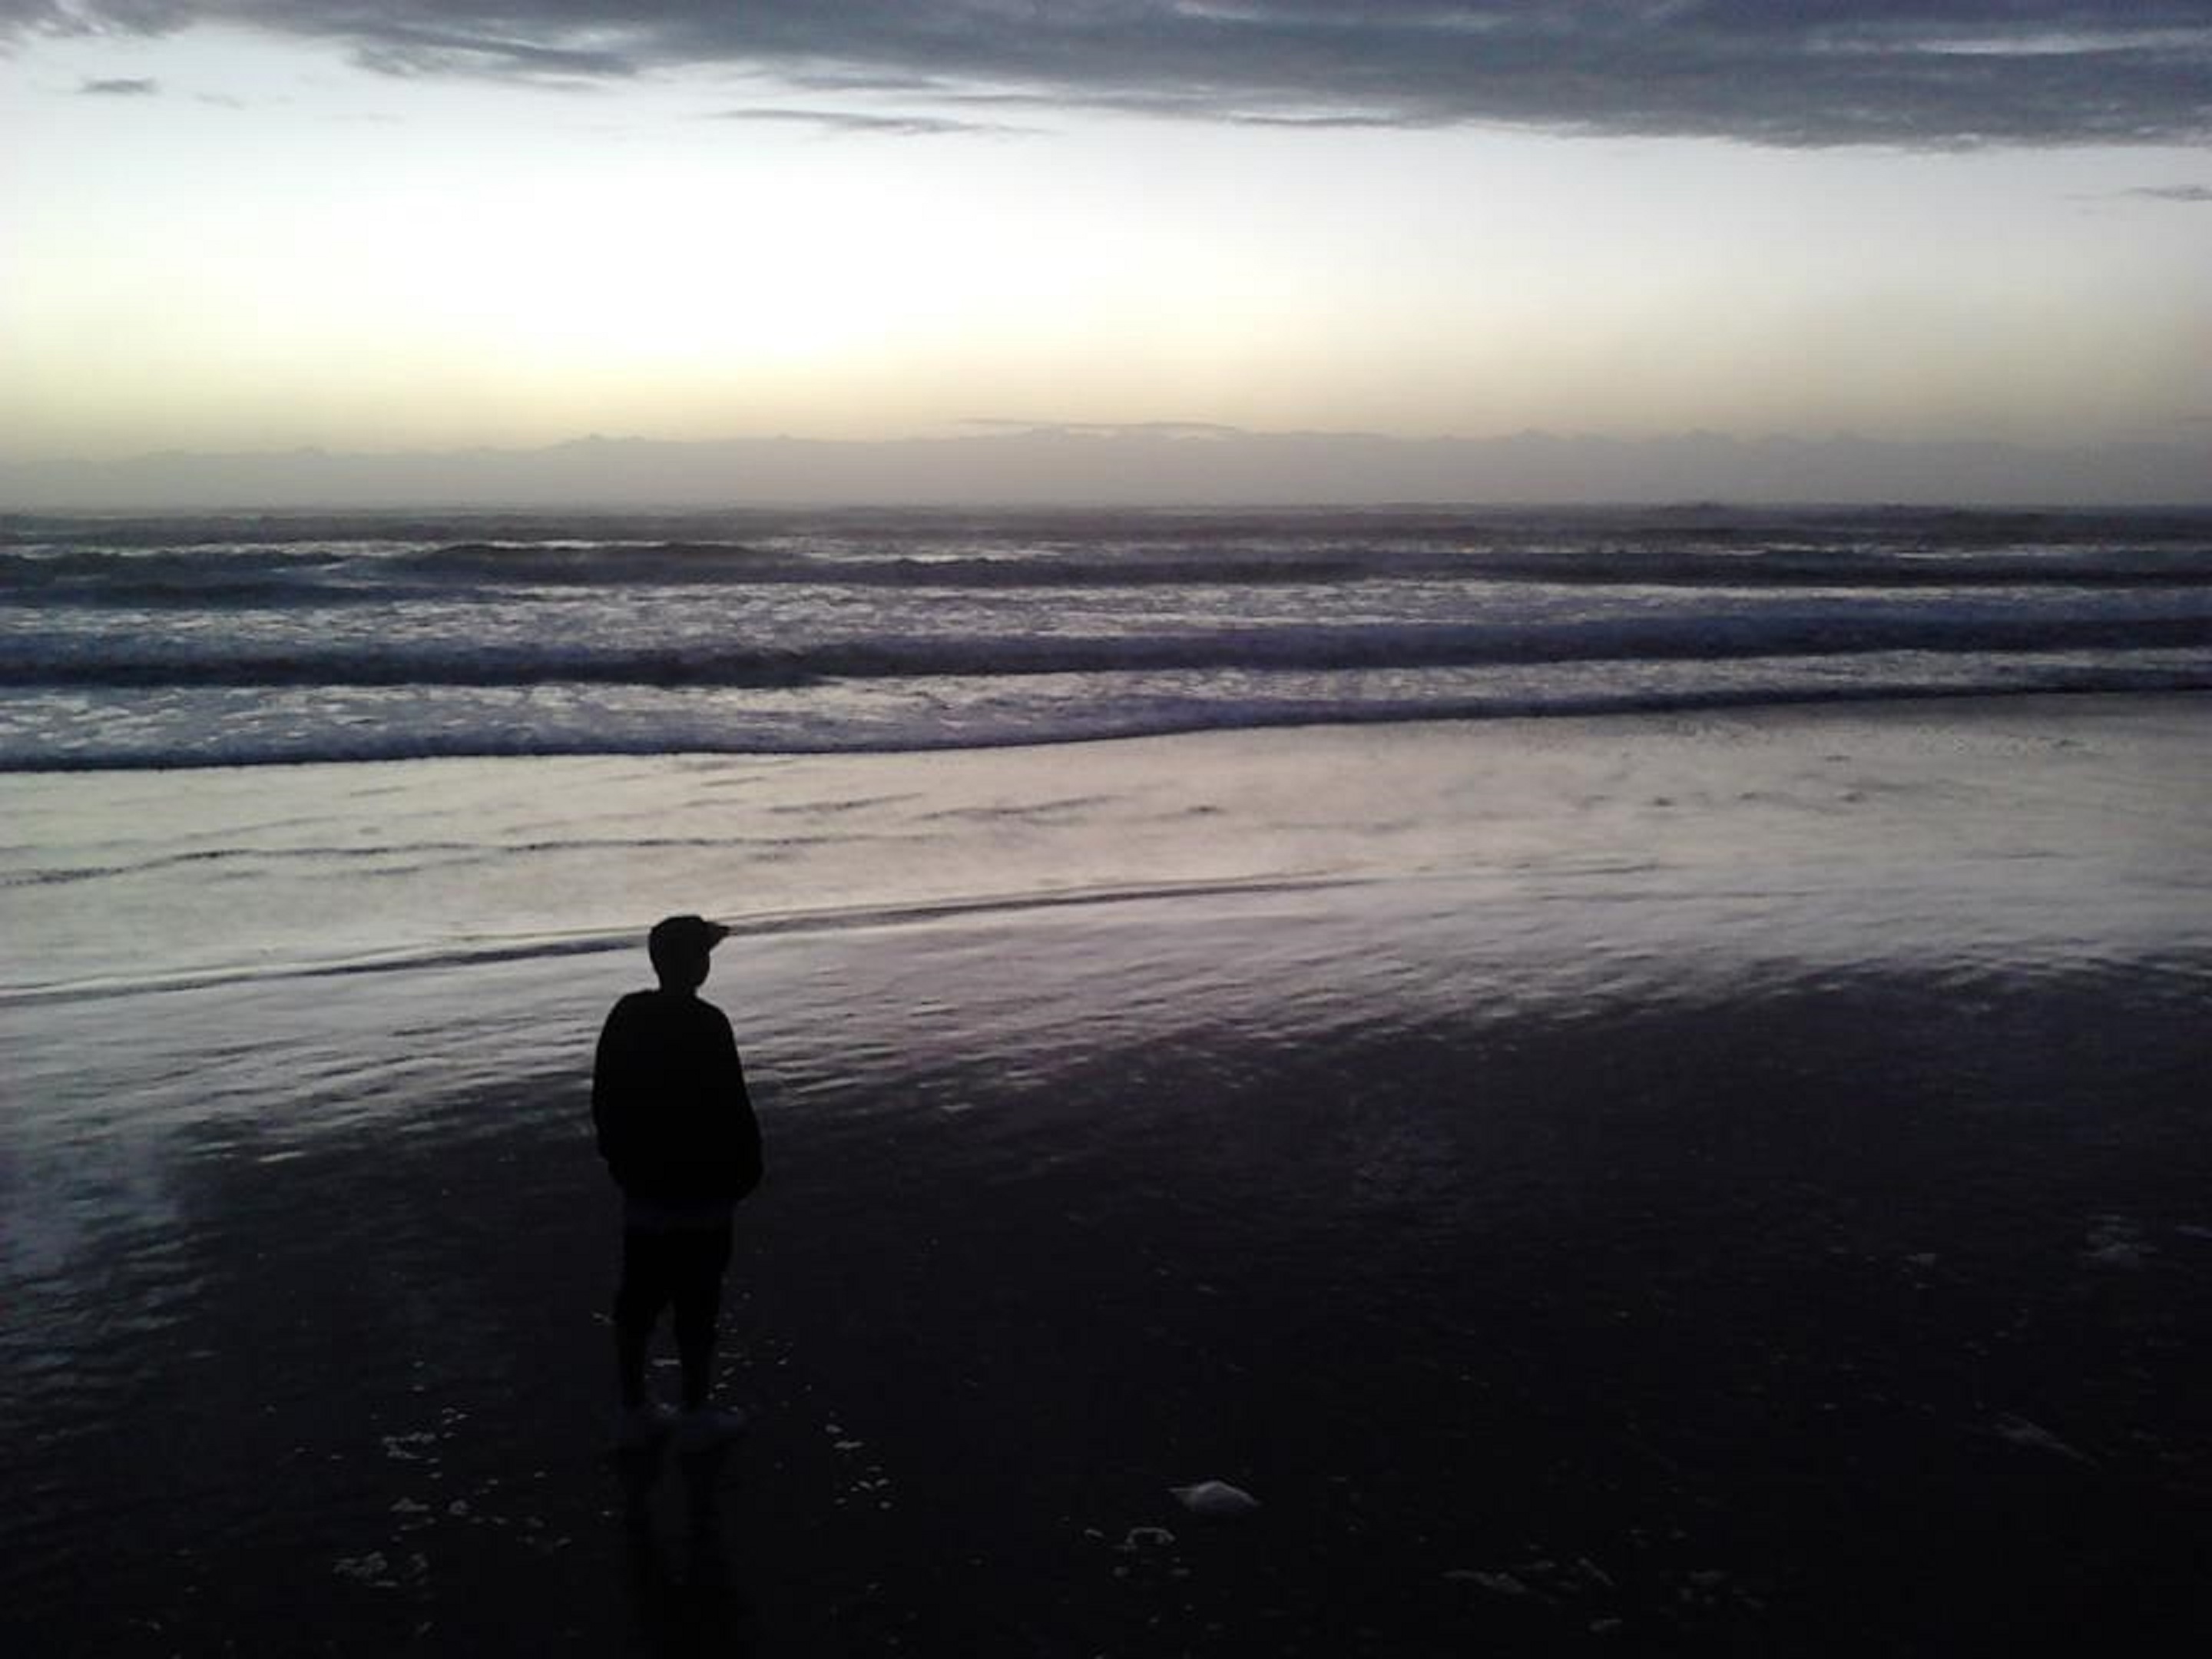
beach, sea, coast, water, sand, ocean, horizon, cloud, sunrise, sunset, sunlight, morning, shore, wave, dawn, dusk, evening, reflection, shadow, body of water, thoughts, mudflat, atmospheric phenomenon, wind wave